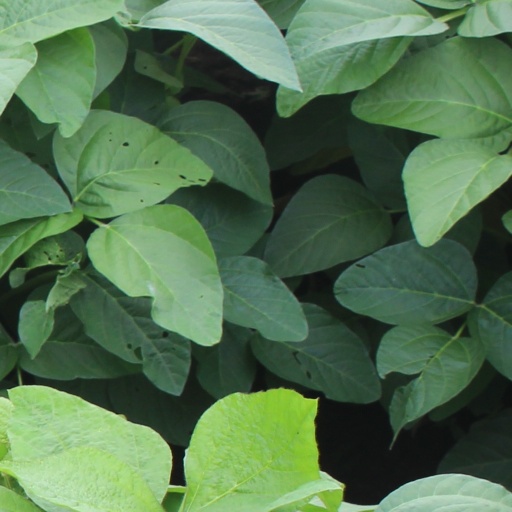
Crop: soybean